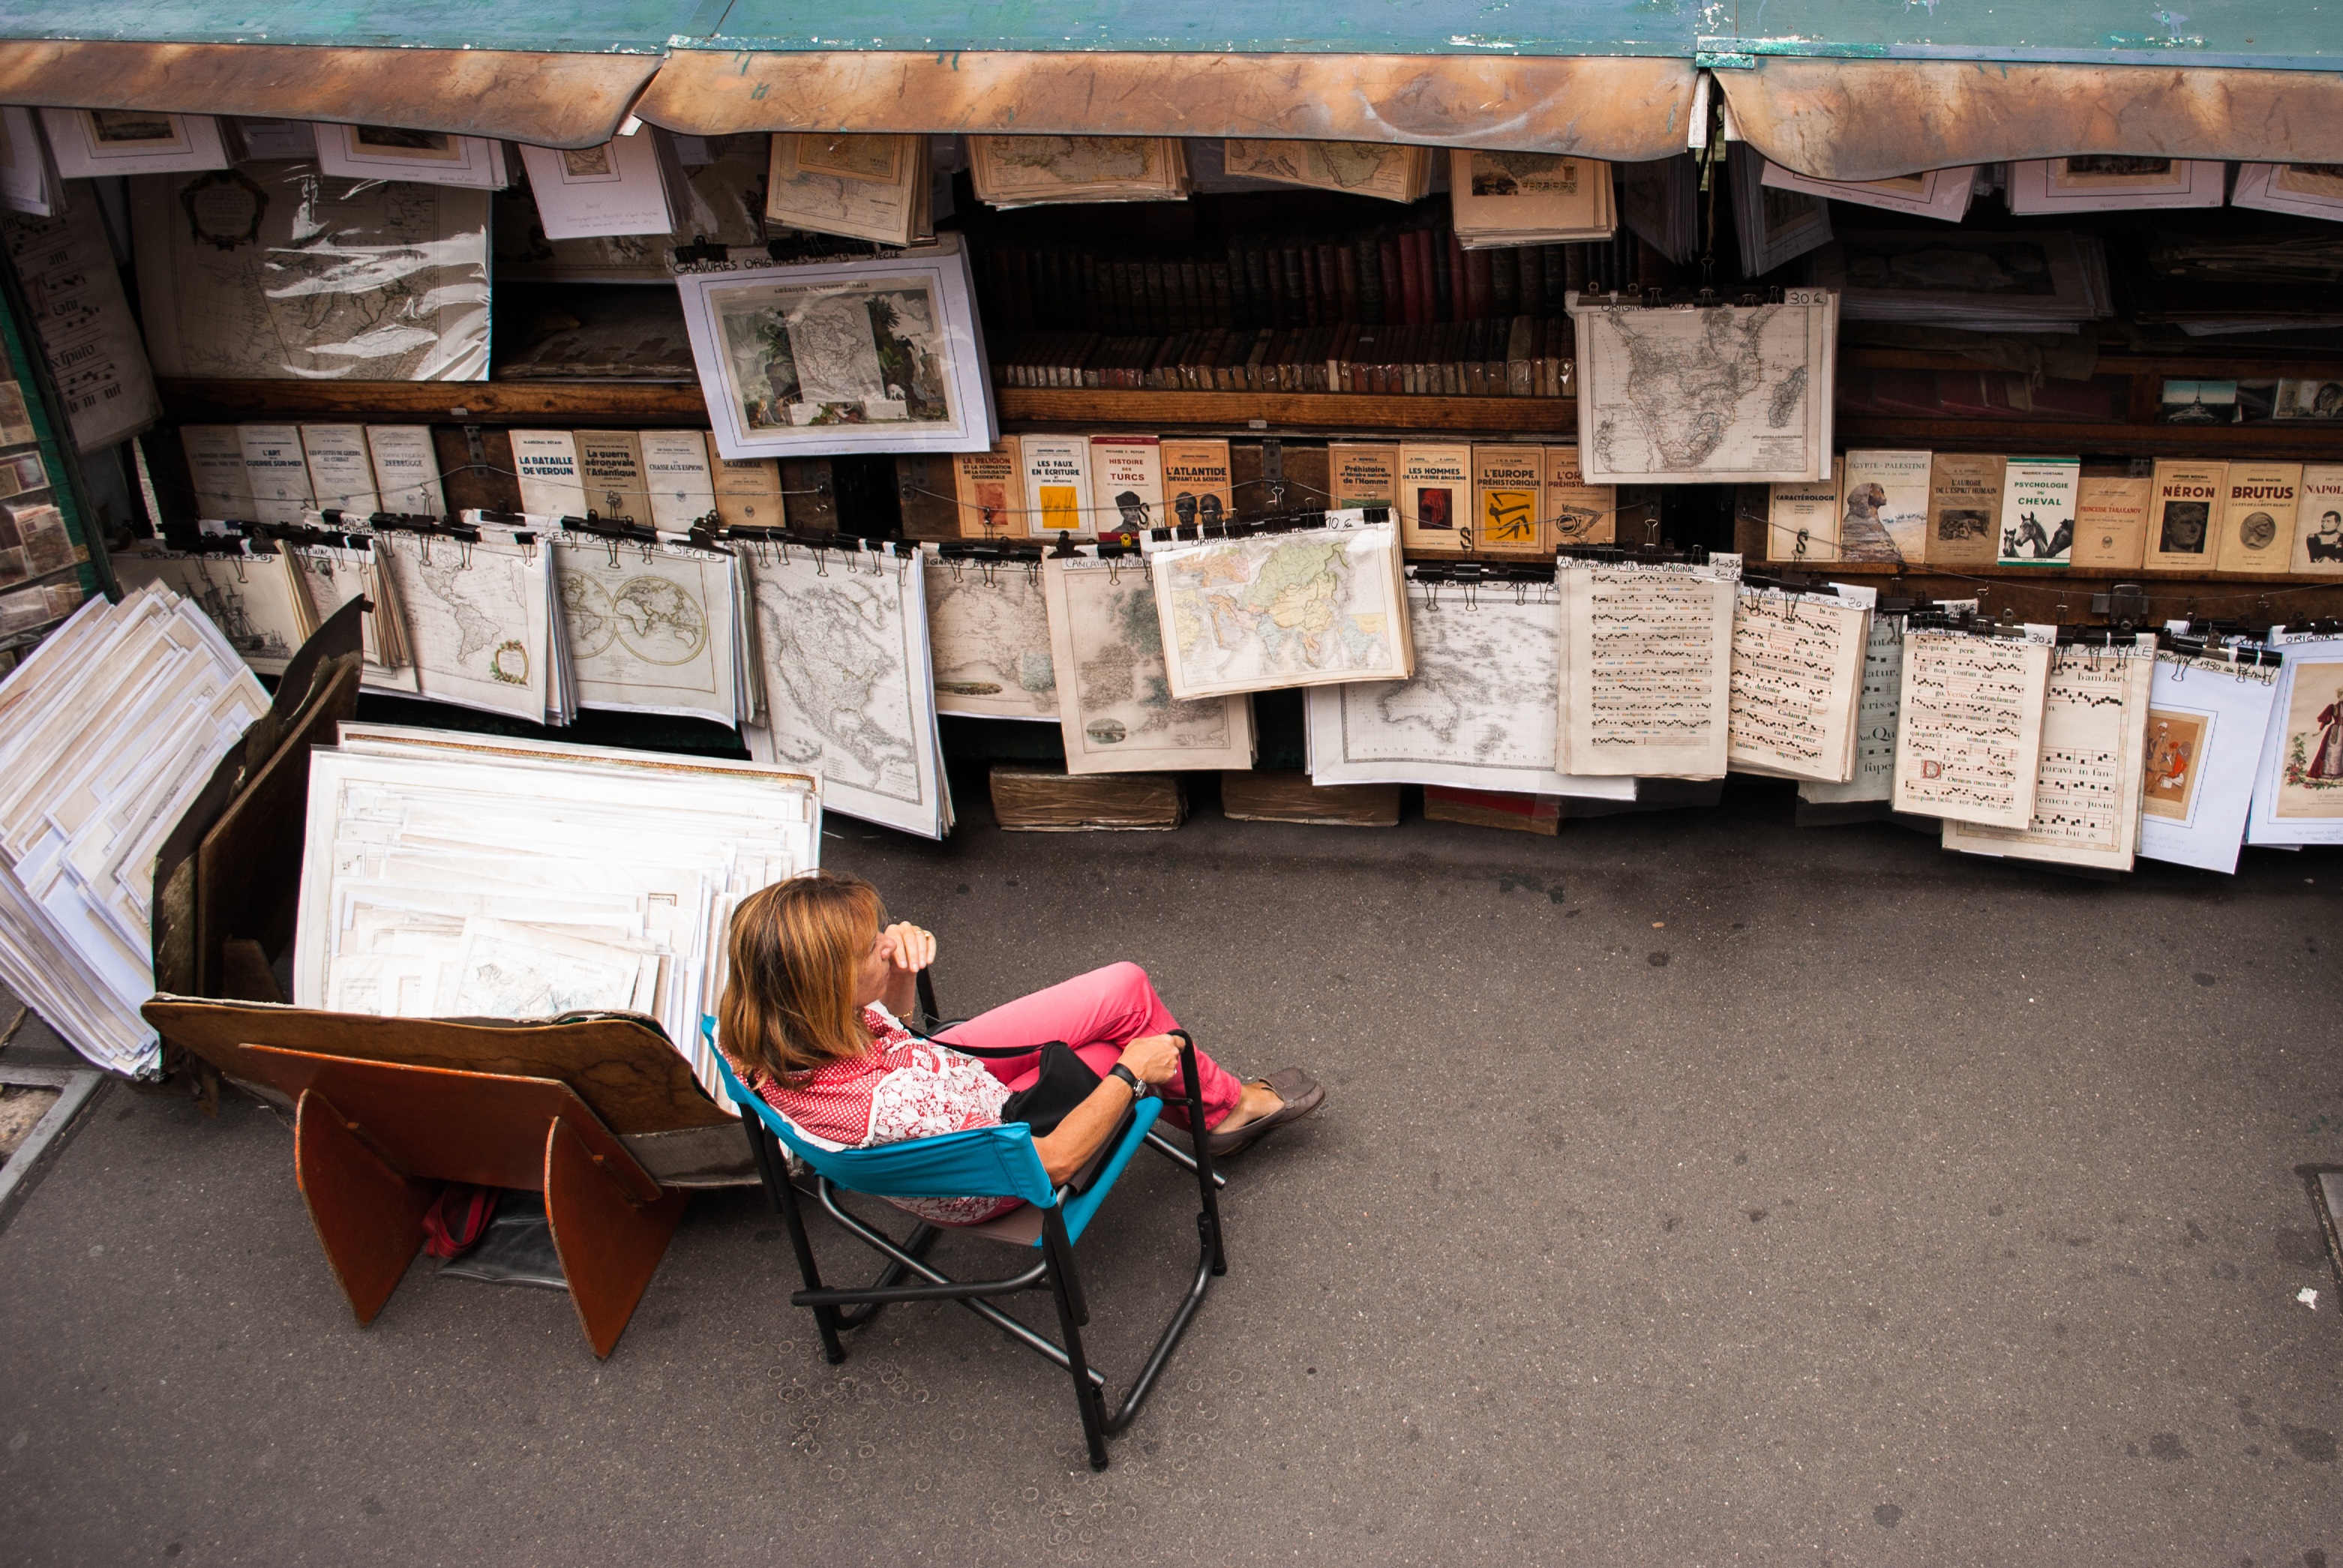
table, woman, paris, market, furniture, tourism, frames